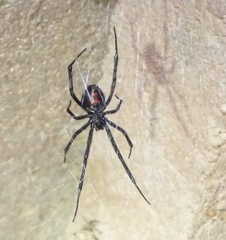
Species: Lactrodectus_hesperus